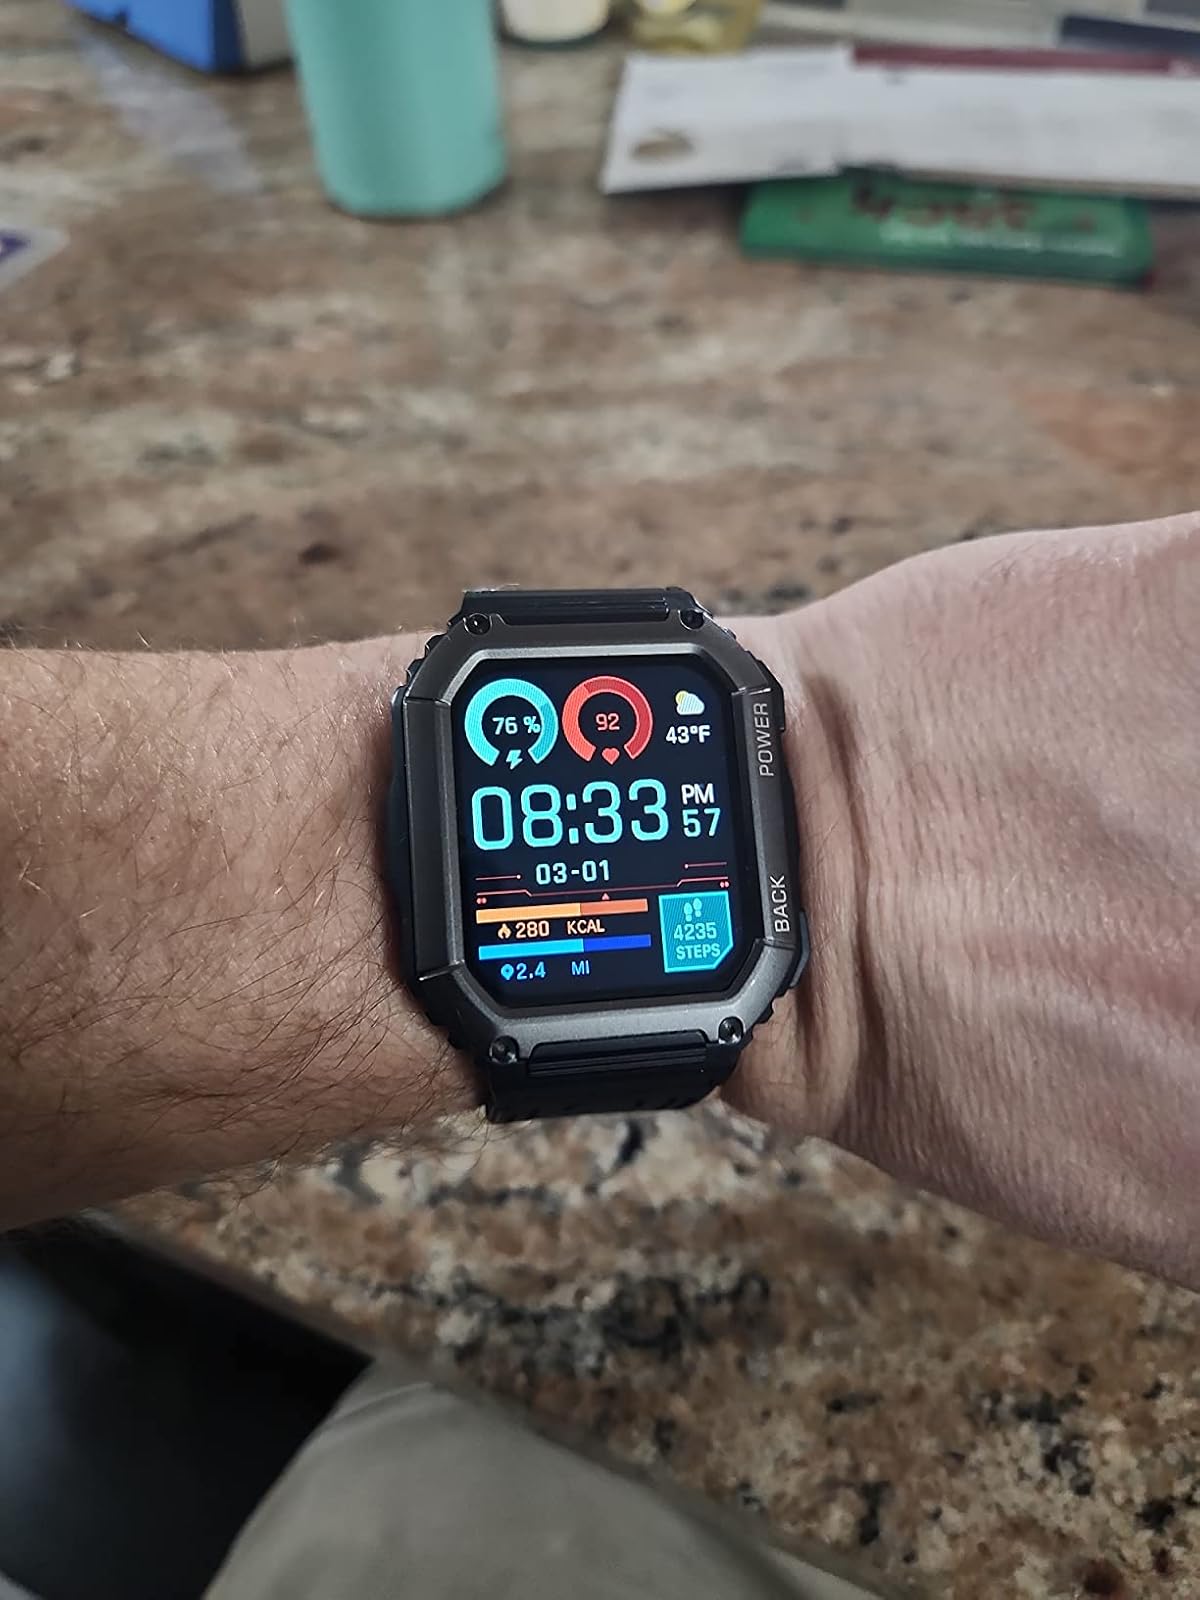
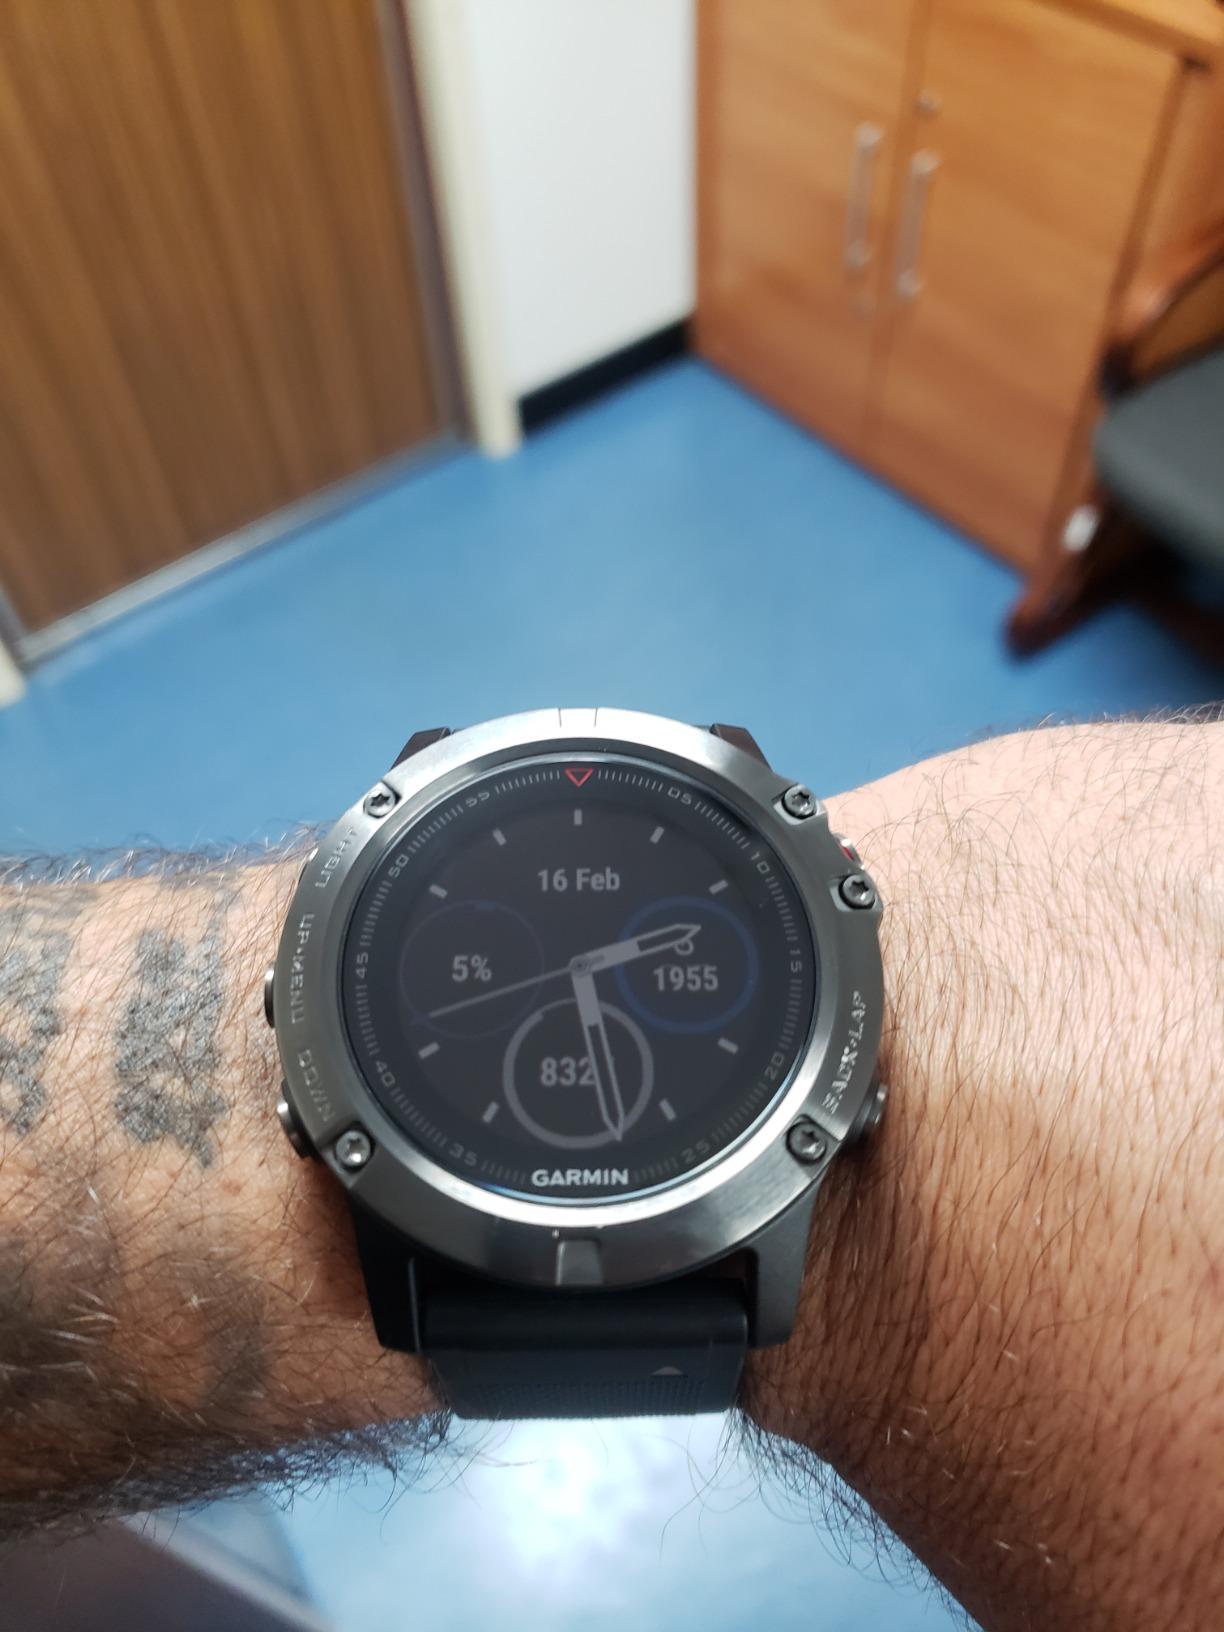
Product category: smartwatch
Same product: no